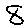
Label: 8